Across a Billion Years

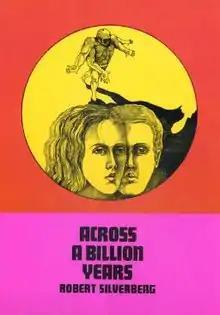
Cover of the first edition, published by The Dial Press. Cover art by Emanuel Schongut.

Across a Billion Years is a 1969 science fiction novel by American writer Robert Silverberg.